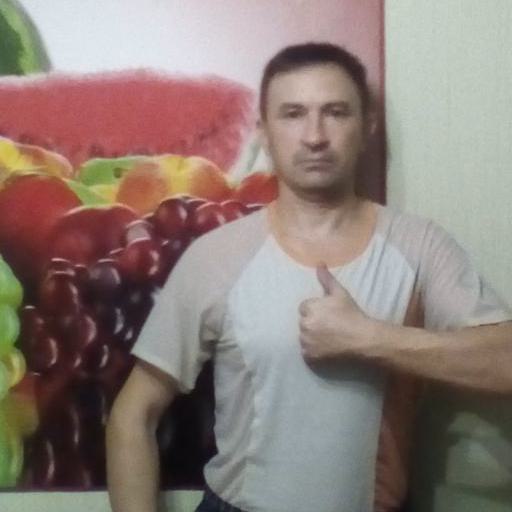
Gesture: like